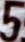
Number: 5